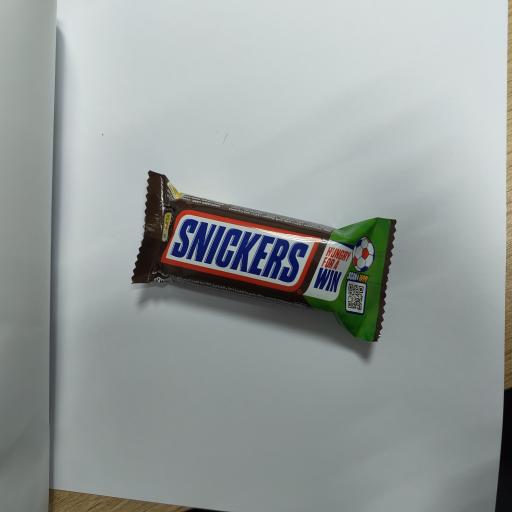
Label: plastics